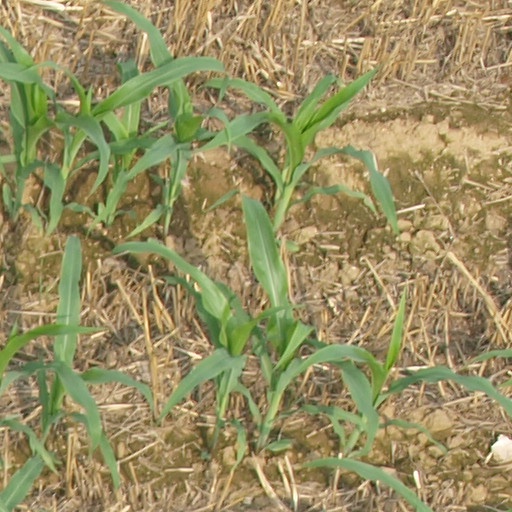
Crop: maize; corn